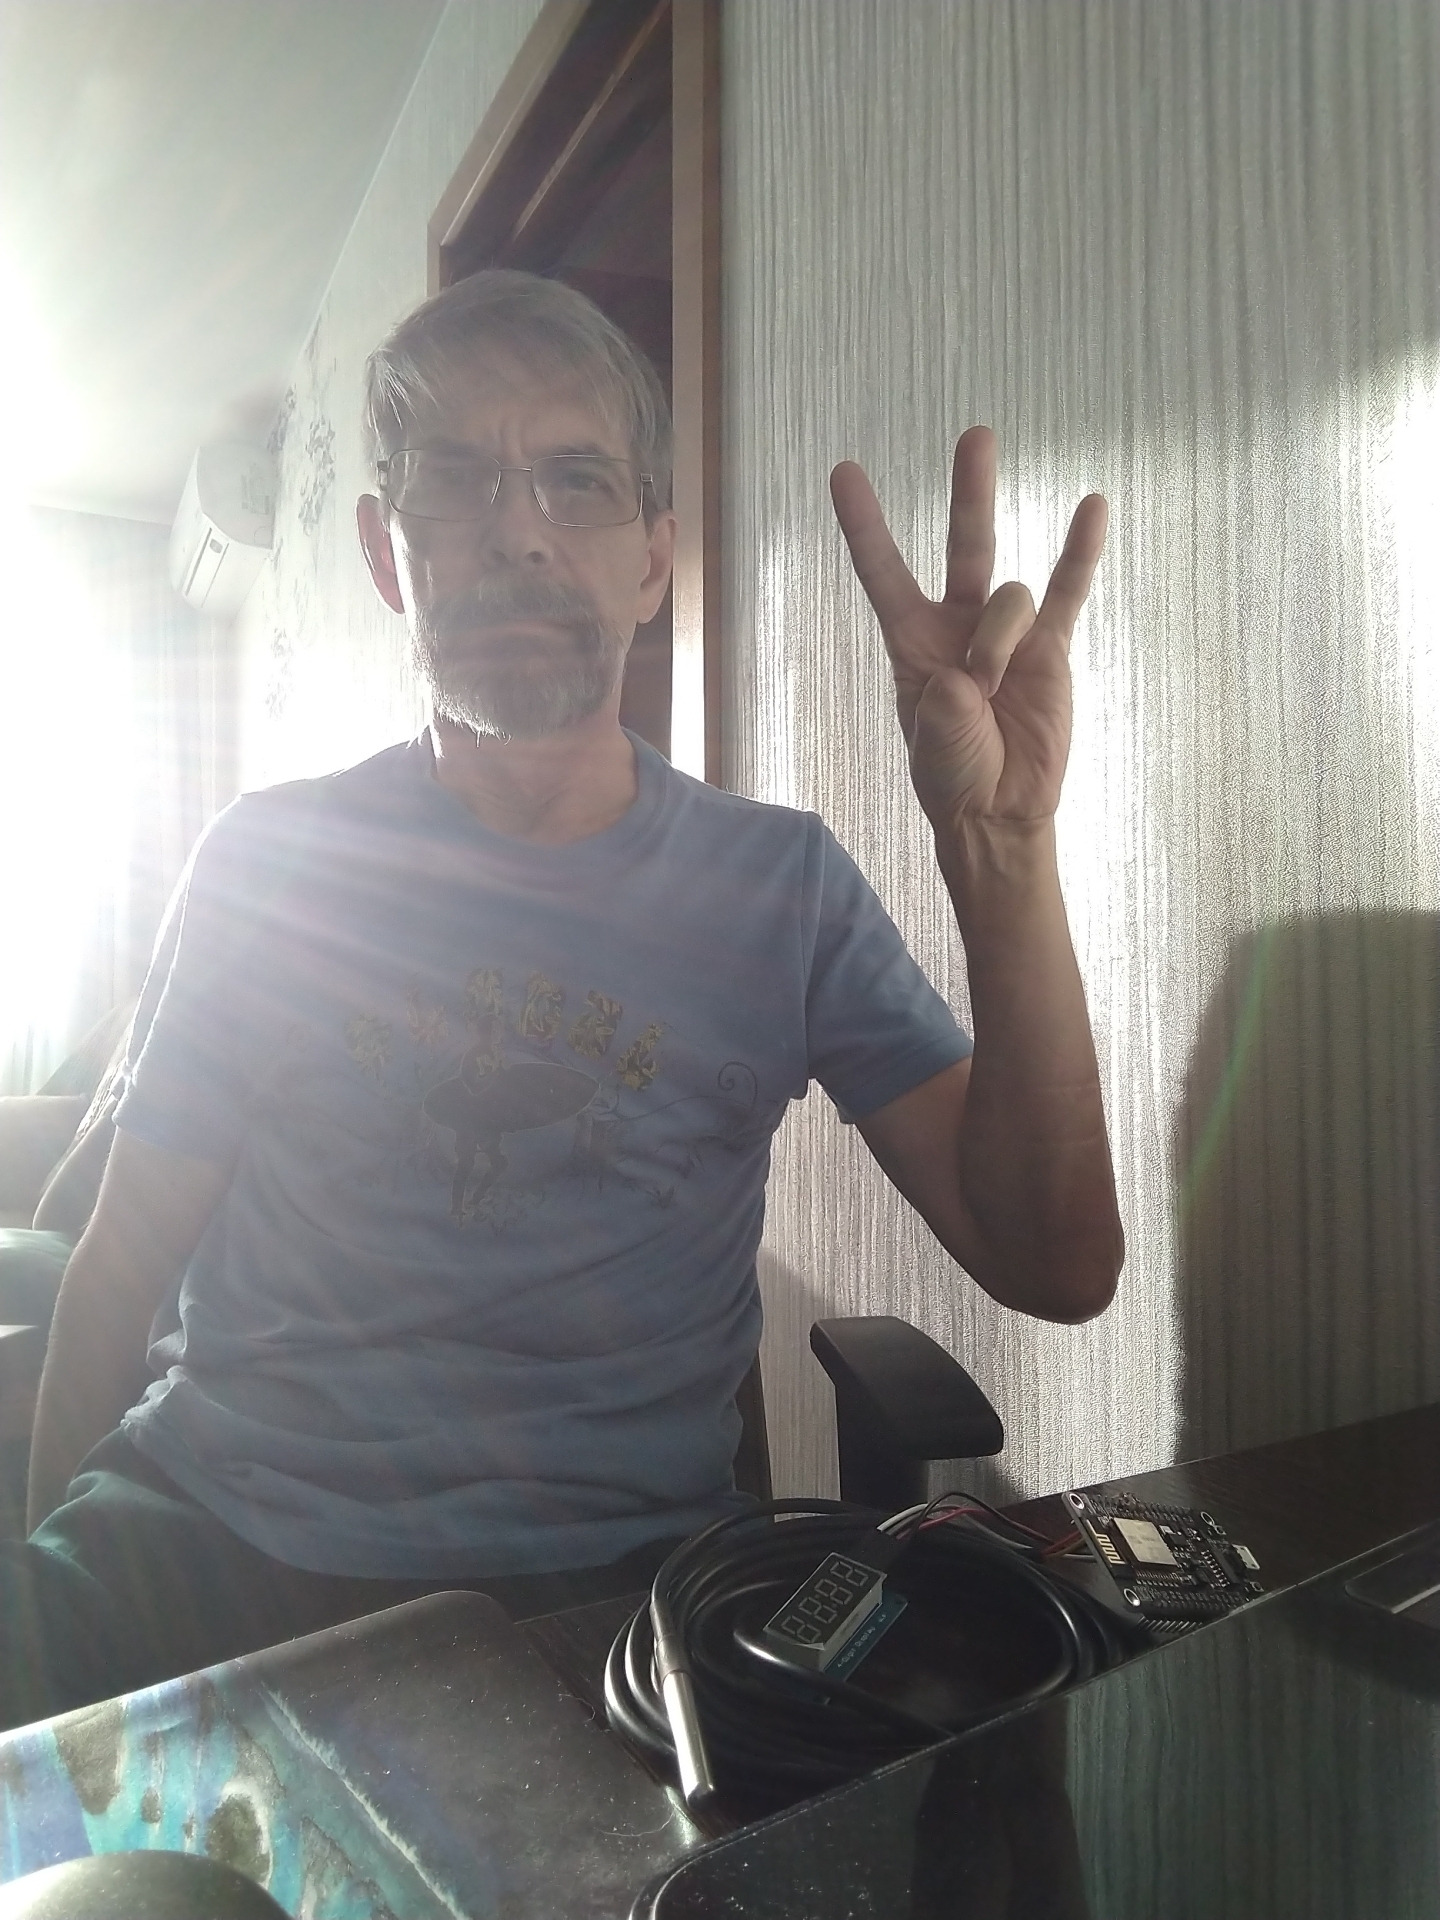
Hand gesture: three3